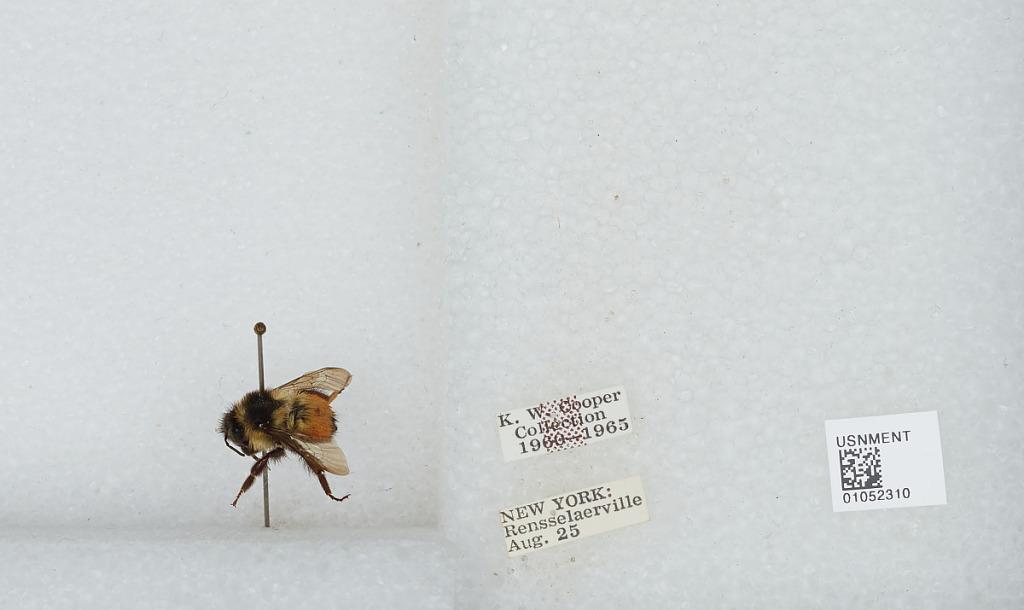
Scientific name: Bombus sp.
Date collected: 1925-8-
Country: United States
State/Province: New York
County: Albany
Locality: Rensselaerville
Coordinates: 42.5162, -74.1379